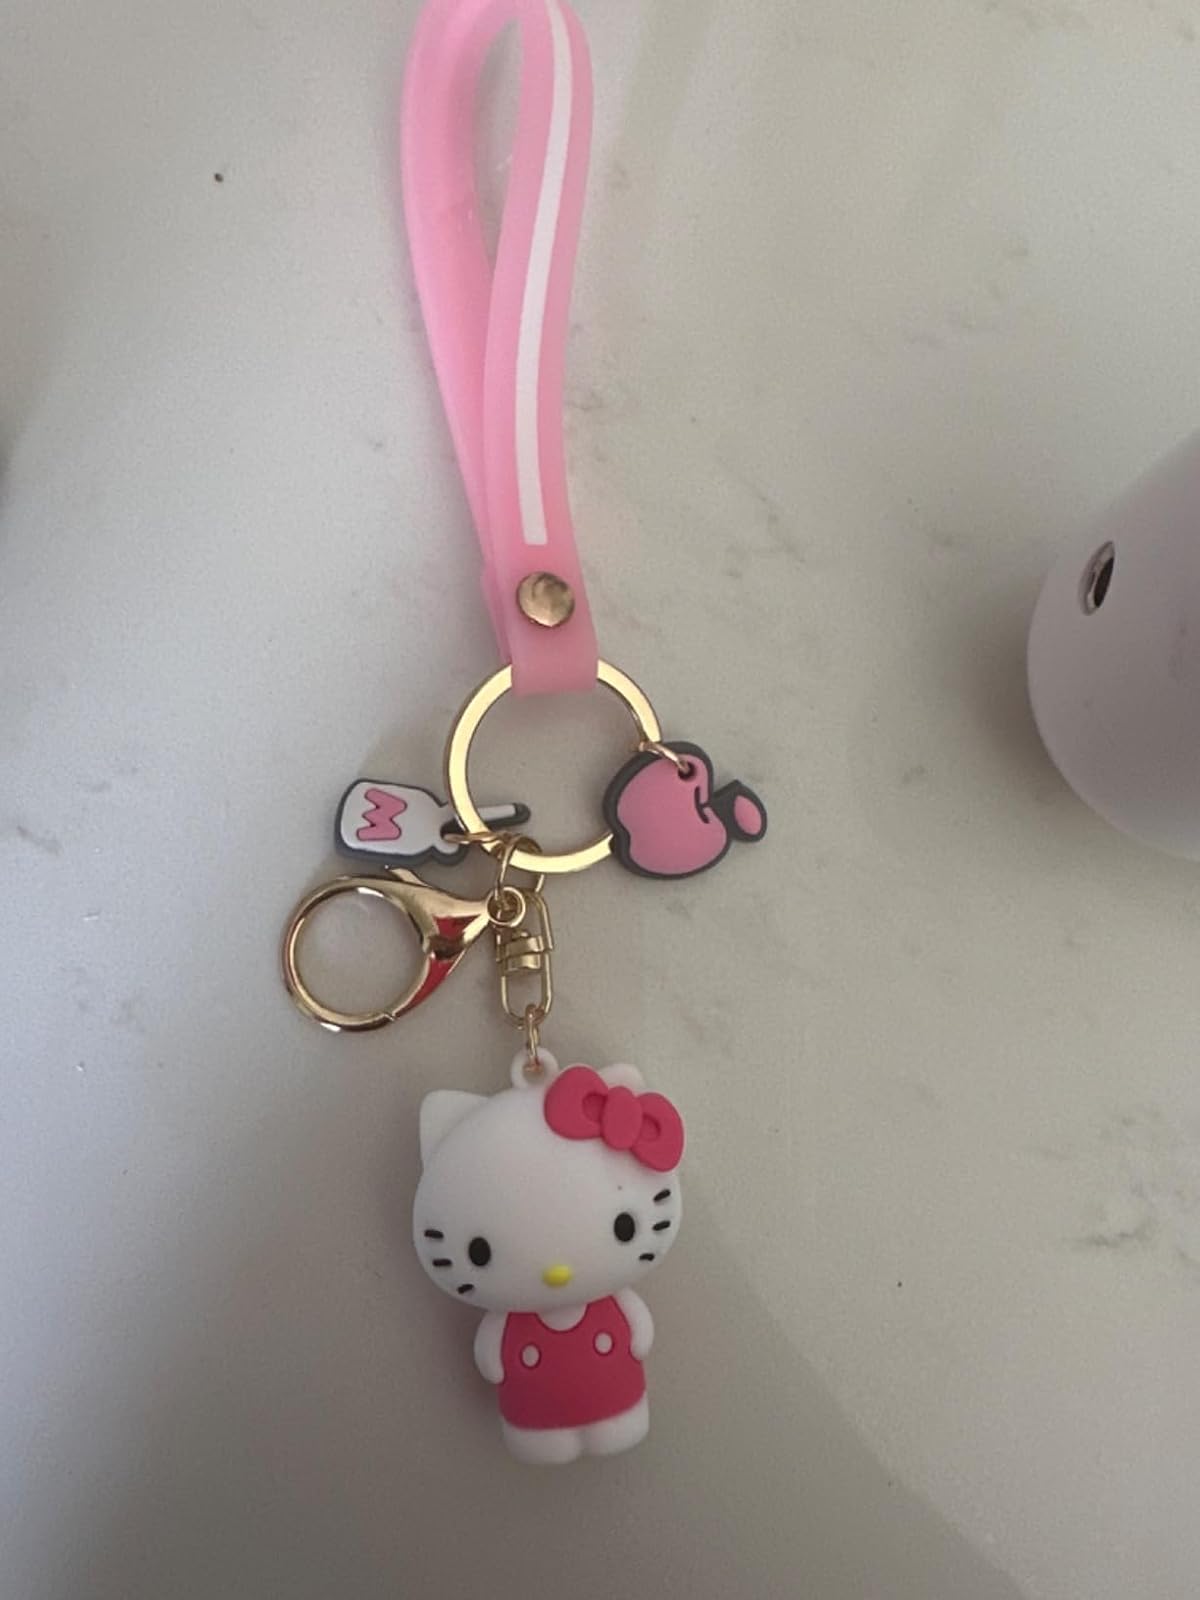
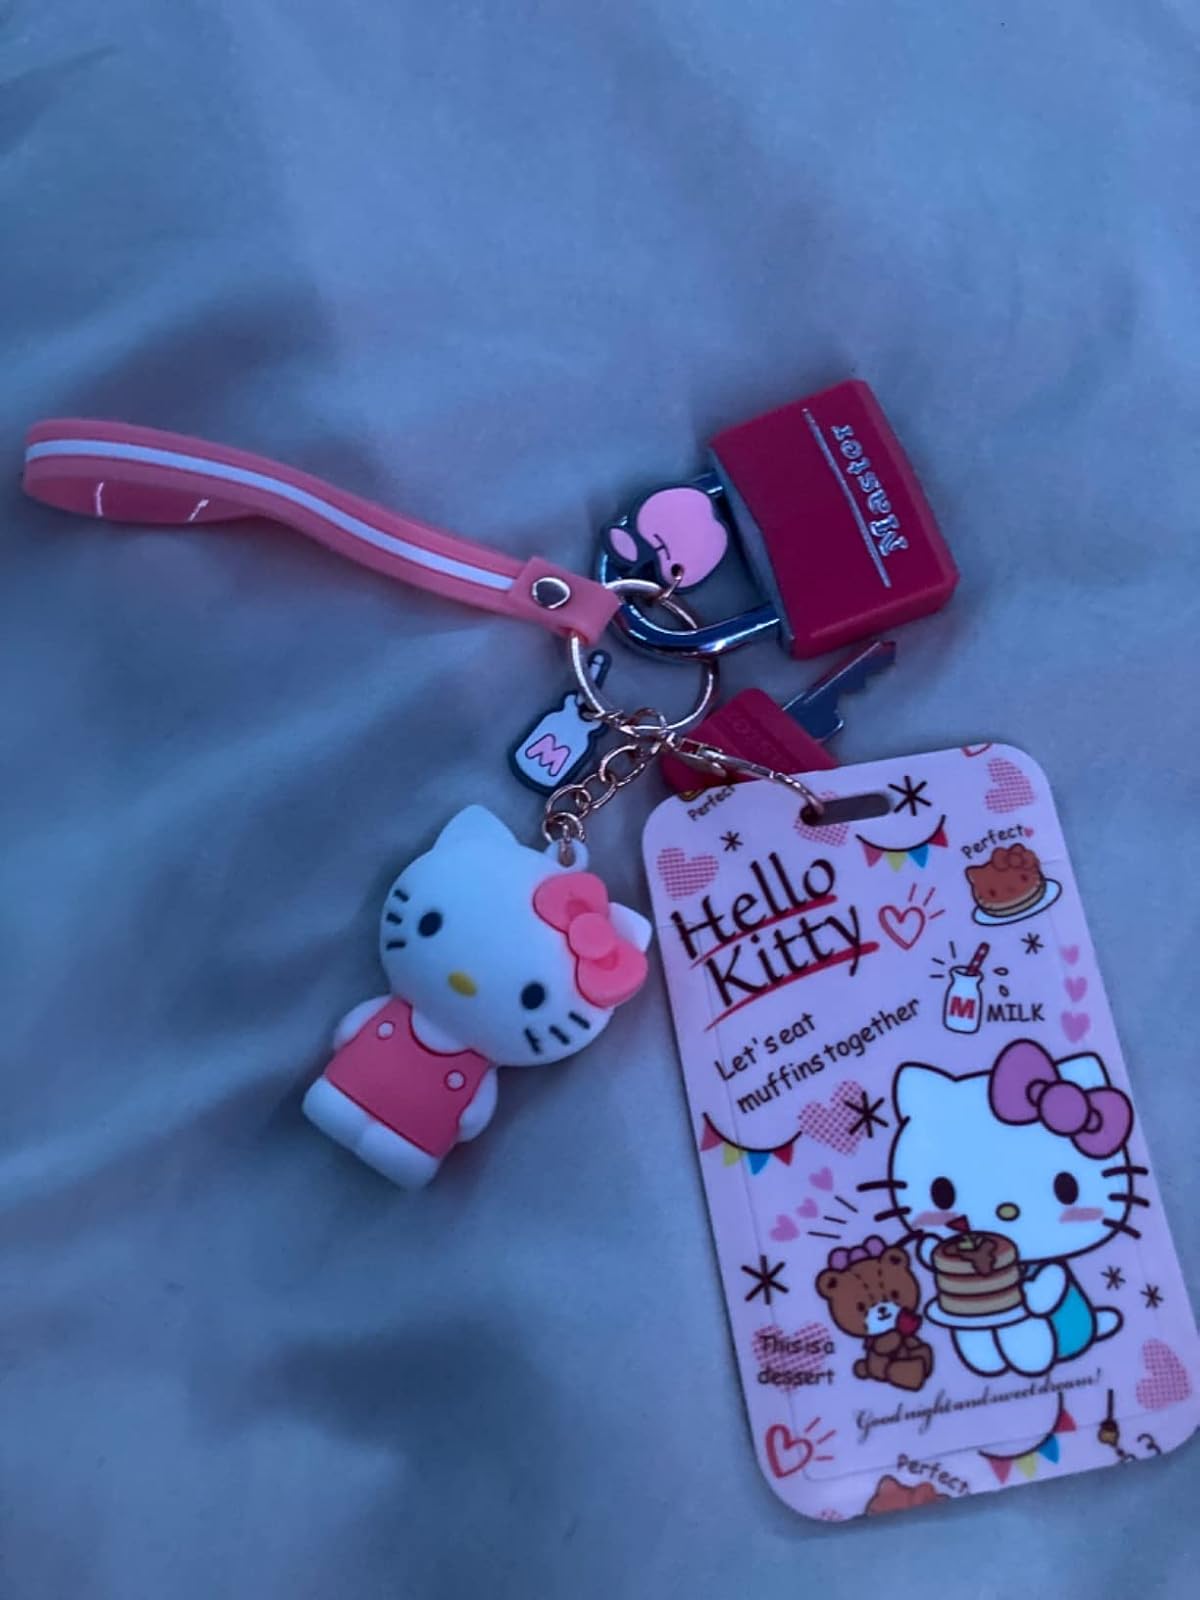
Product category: accessories_keychain
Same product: no